Fireworks

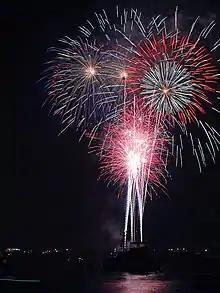
Independence Day fireworks in San Diego, California

The European Union's policy is aimed at harmonising and standardising the EU member states' policies on the regulation of production, transportation, sale, consumption and overall safety of fireworks across Europe.